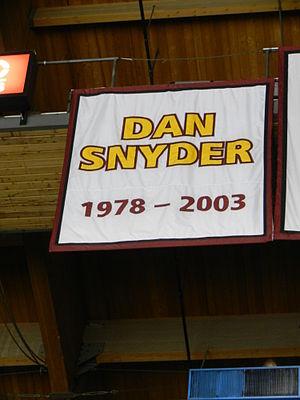
Daniel Snyder est un joueur professionnel canadien de hockey sur glace qui évoluait au poste de centre dans la Ligue nationale de hockey dans les années 2000.